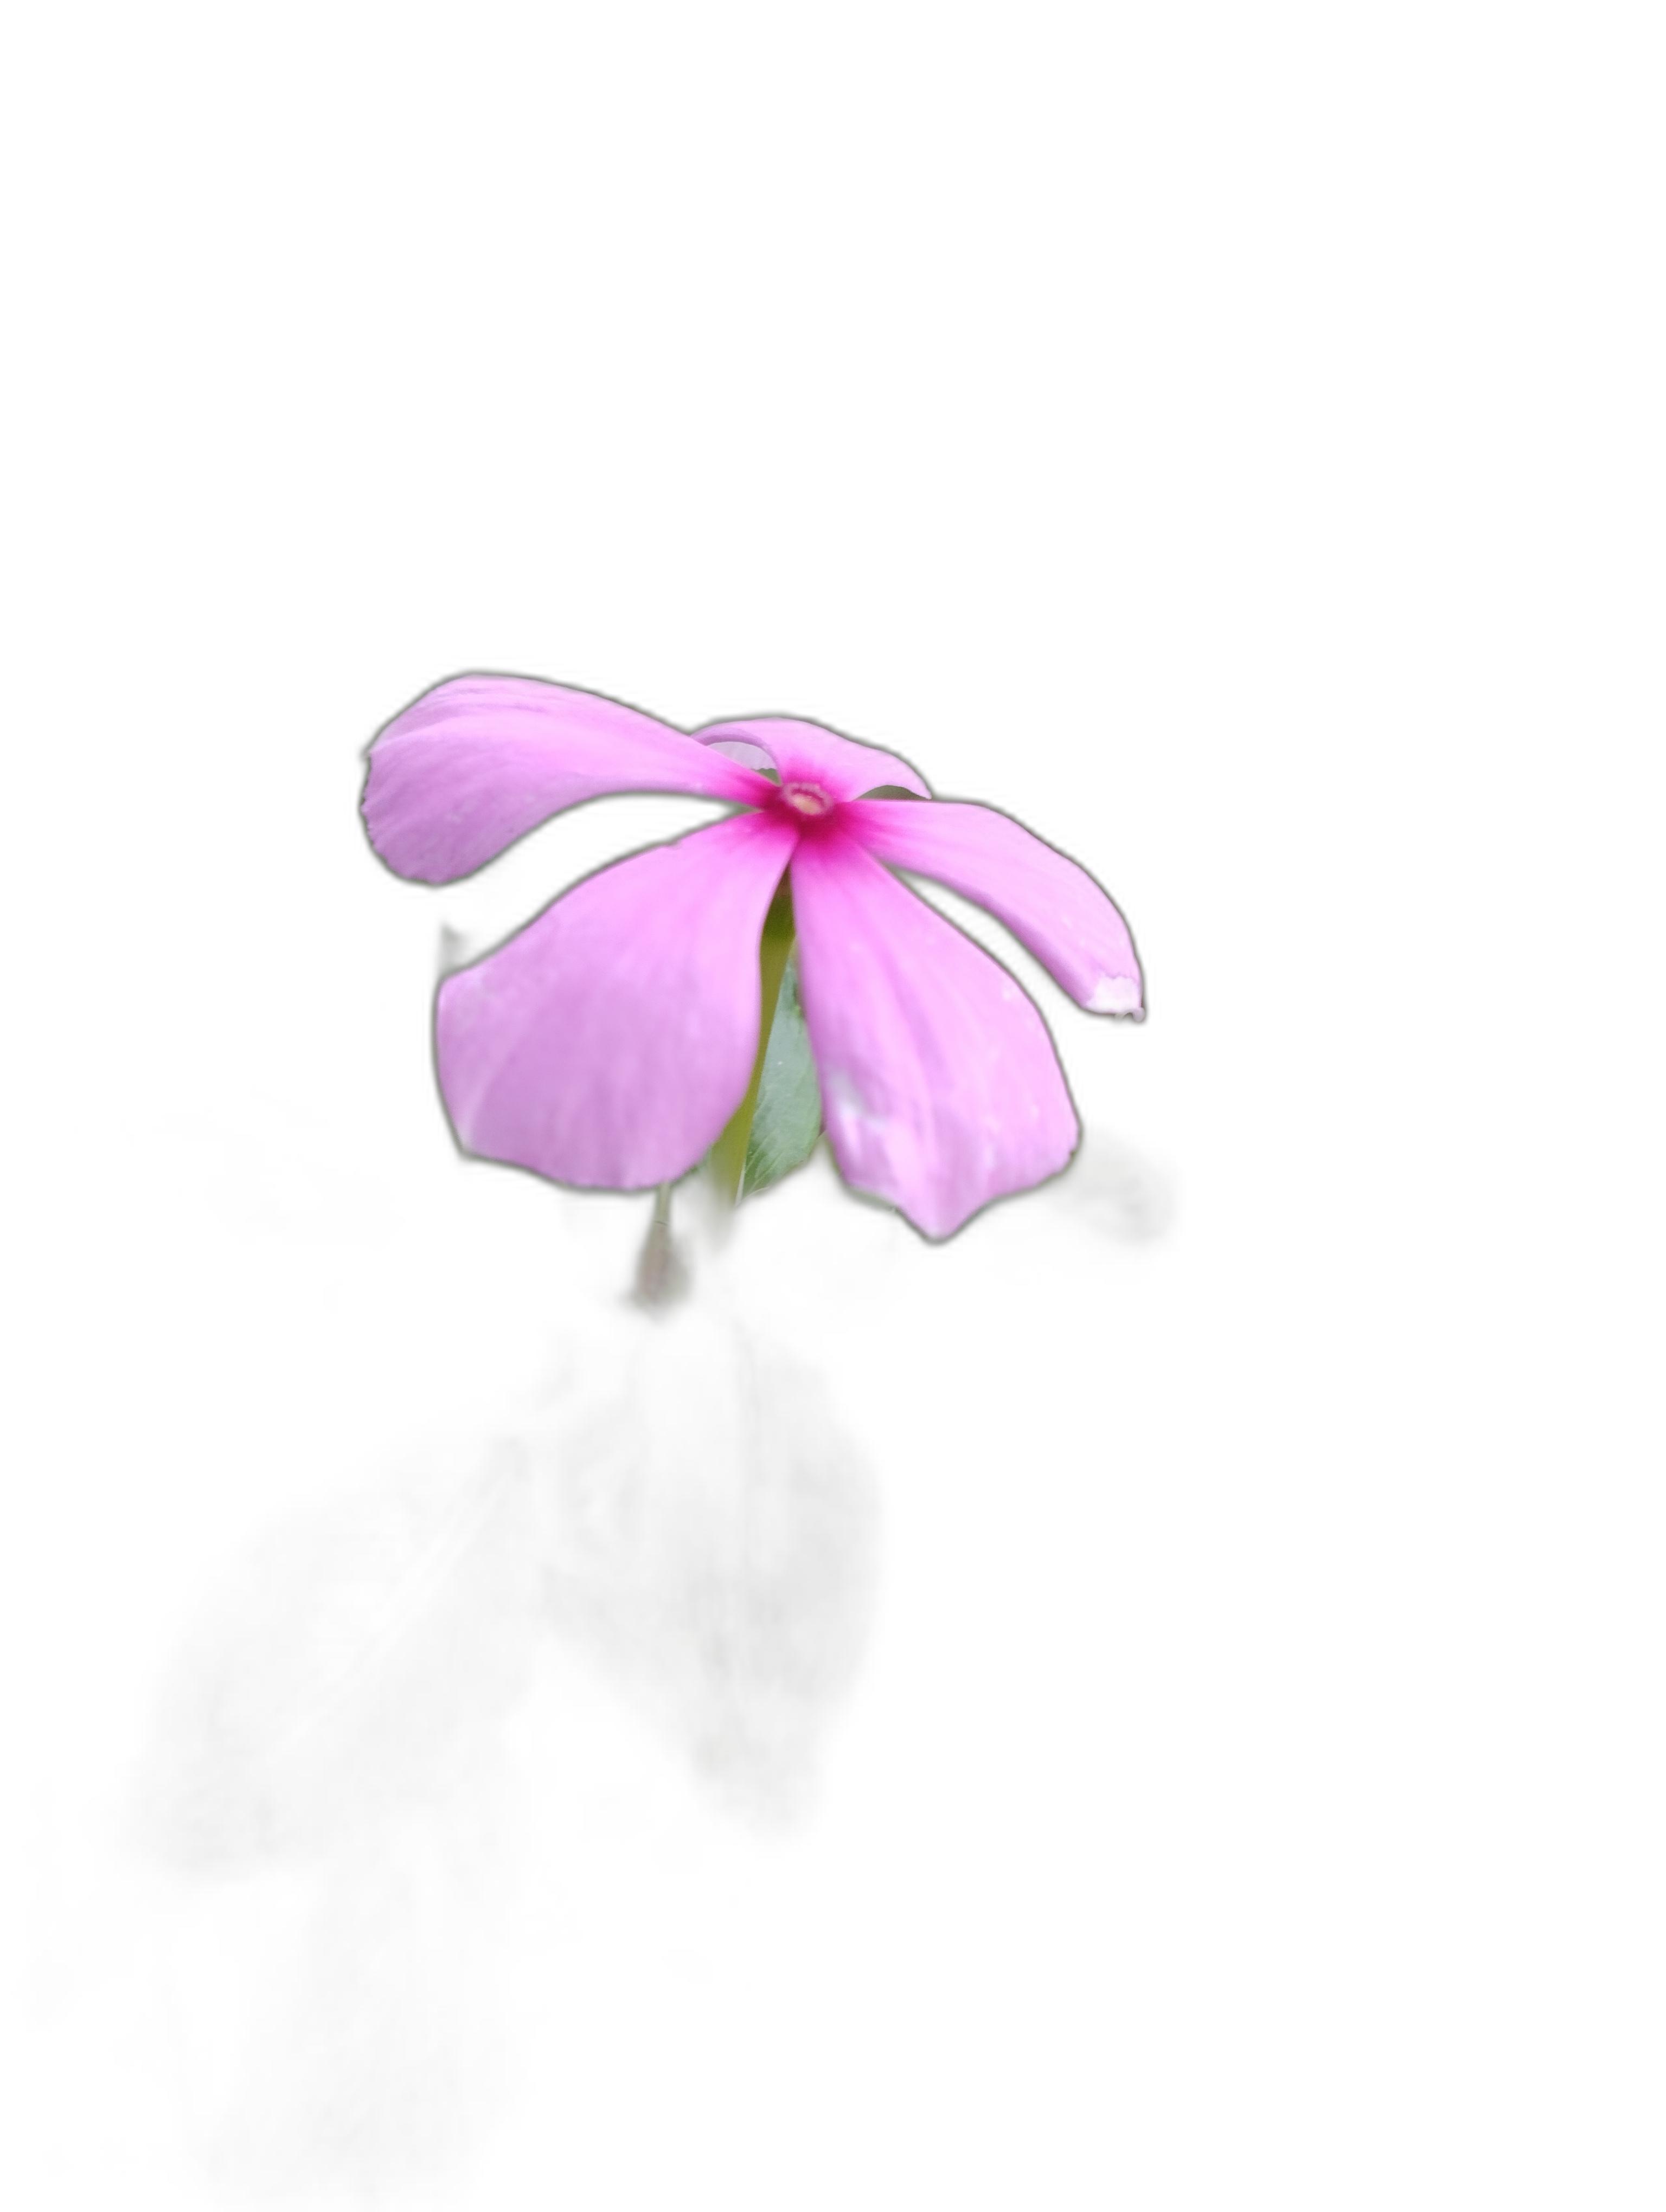
Label: Madagascar periwinkle